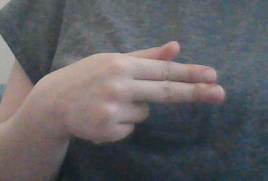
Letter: ghain